Wade Memorial Chapel

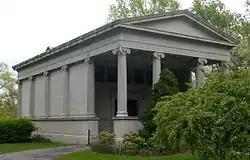

Wade Memorial Chapel is a Neoclassical chapel and receiving vault located at Lake View Cemetery in Cleveland, Ohio, in the United States. It was donated to the cemetery by Jeptha Wade II in memory of his grandfather, cemetery and Western Union co-founder Jeptha Wade. The overall design was by the newly founded Cleveland area architectural firm of Hubbell & Benes, and was their first commission. The interior's overall design is by Louis Comfort Tiffany based on a preexisting 1893 design. The interior features two mosaics on the right and left hand walls, and a large stained glass window.